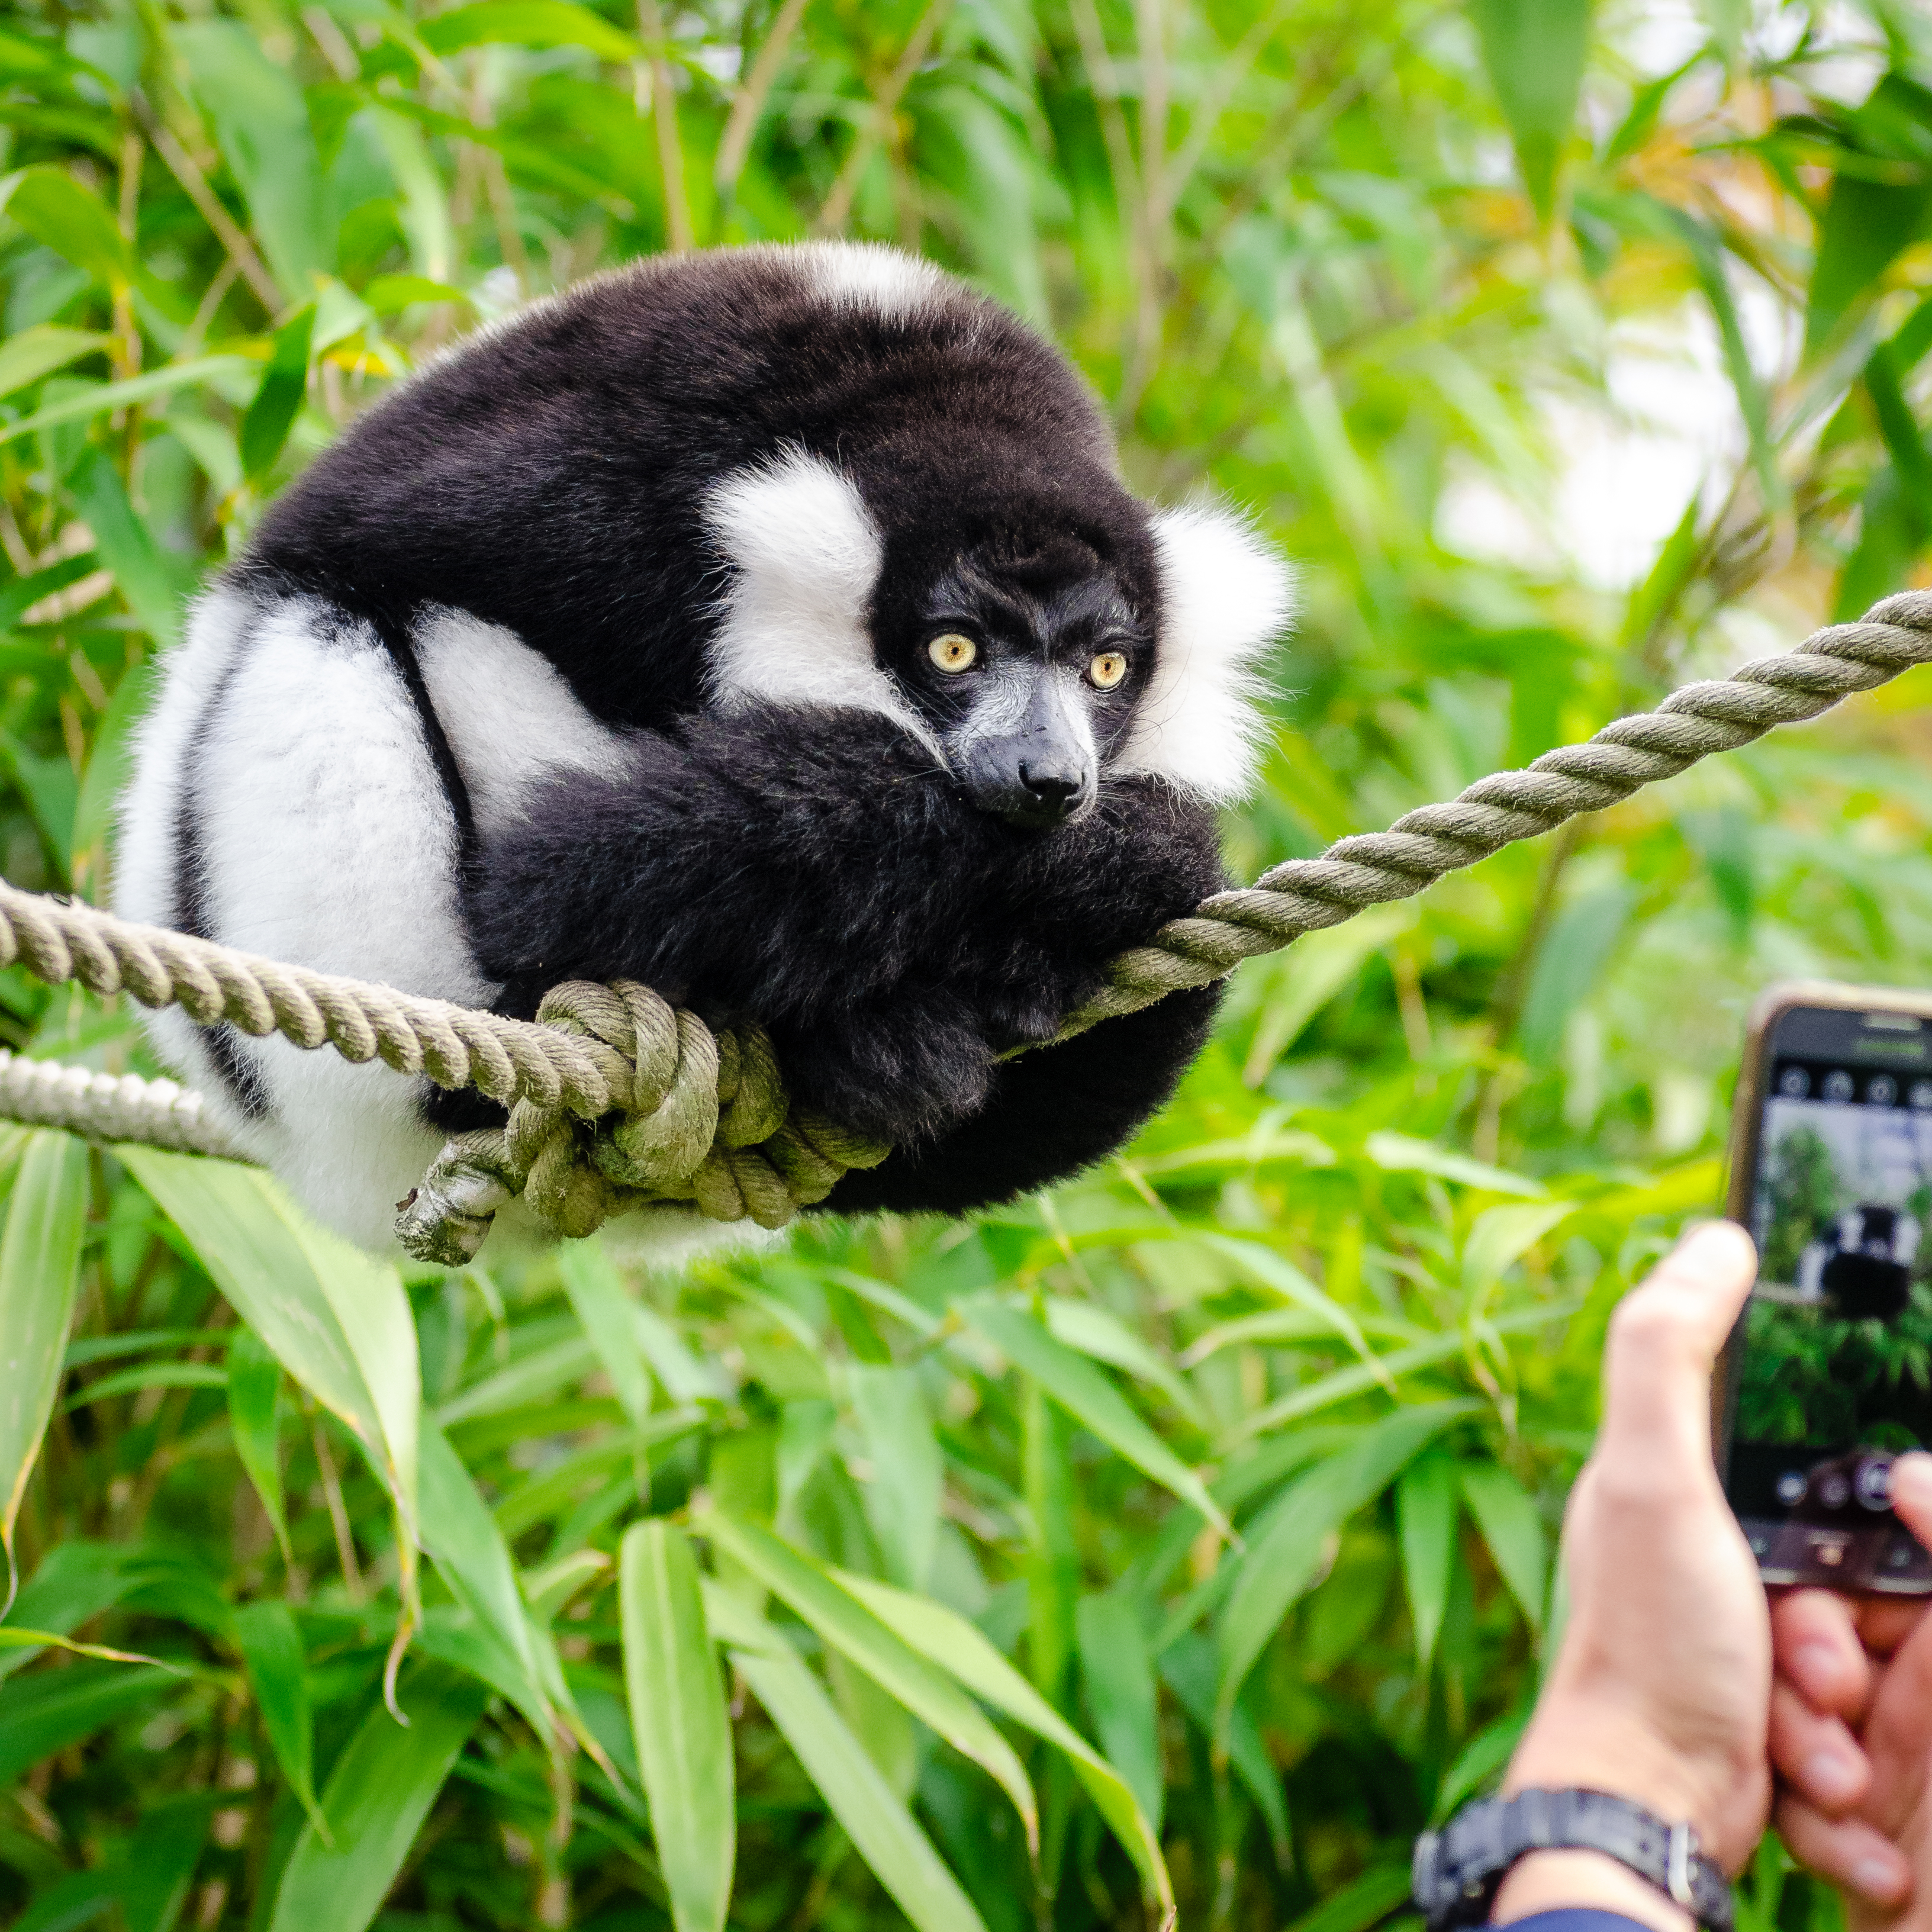
bokeh, white, feet, animal, cute, wildlife, zoo, fur, foot, mammal, nikon, black, fauna, primate, world, eyes, festival, eye, madagascar, vertebrate, germany, deutschland, schwarz, day, tier, fell, augen, grn, adorable, lemur, niedlich, tierpark, fse, madagaskar, ruffed, weiser, vari, lemuren, auge, fus, new world monkey